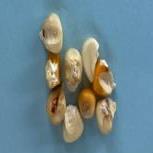
Maize quality: Bad